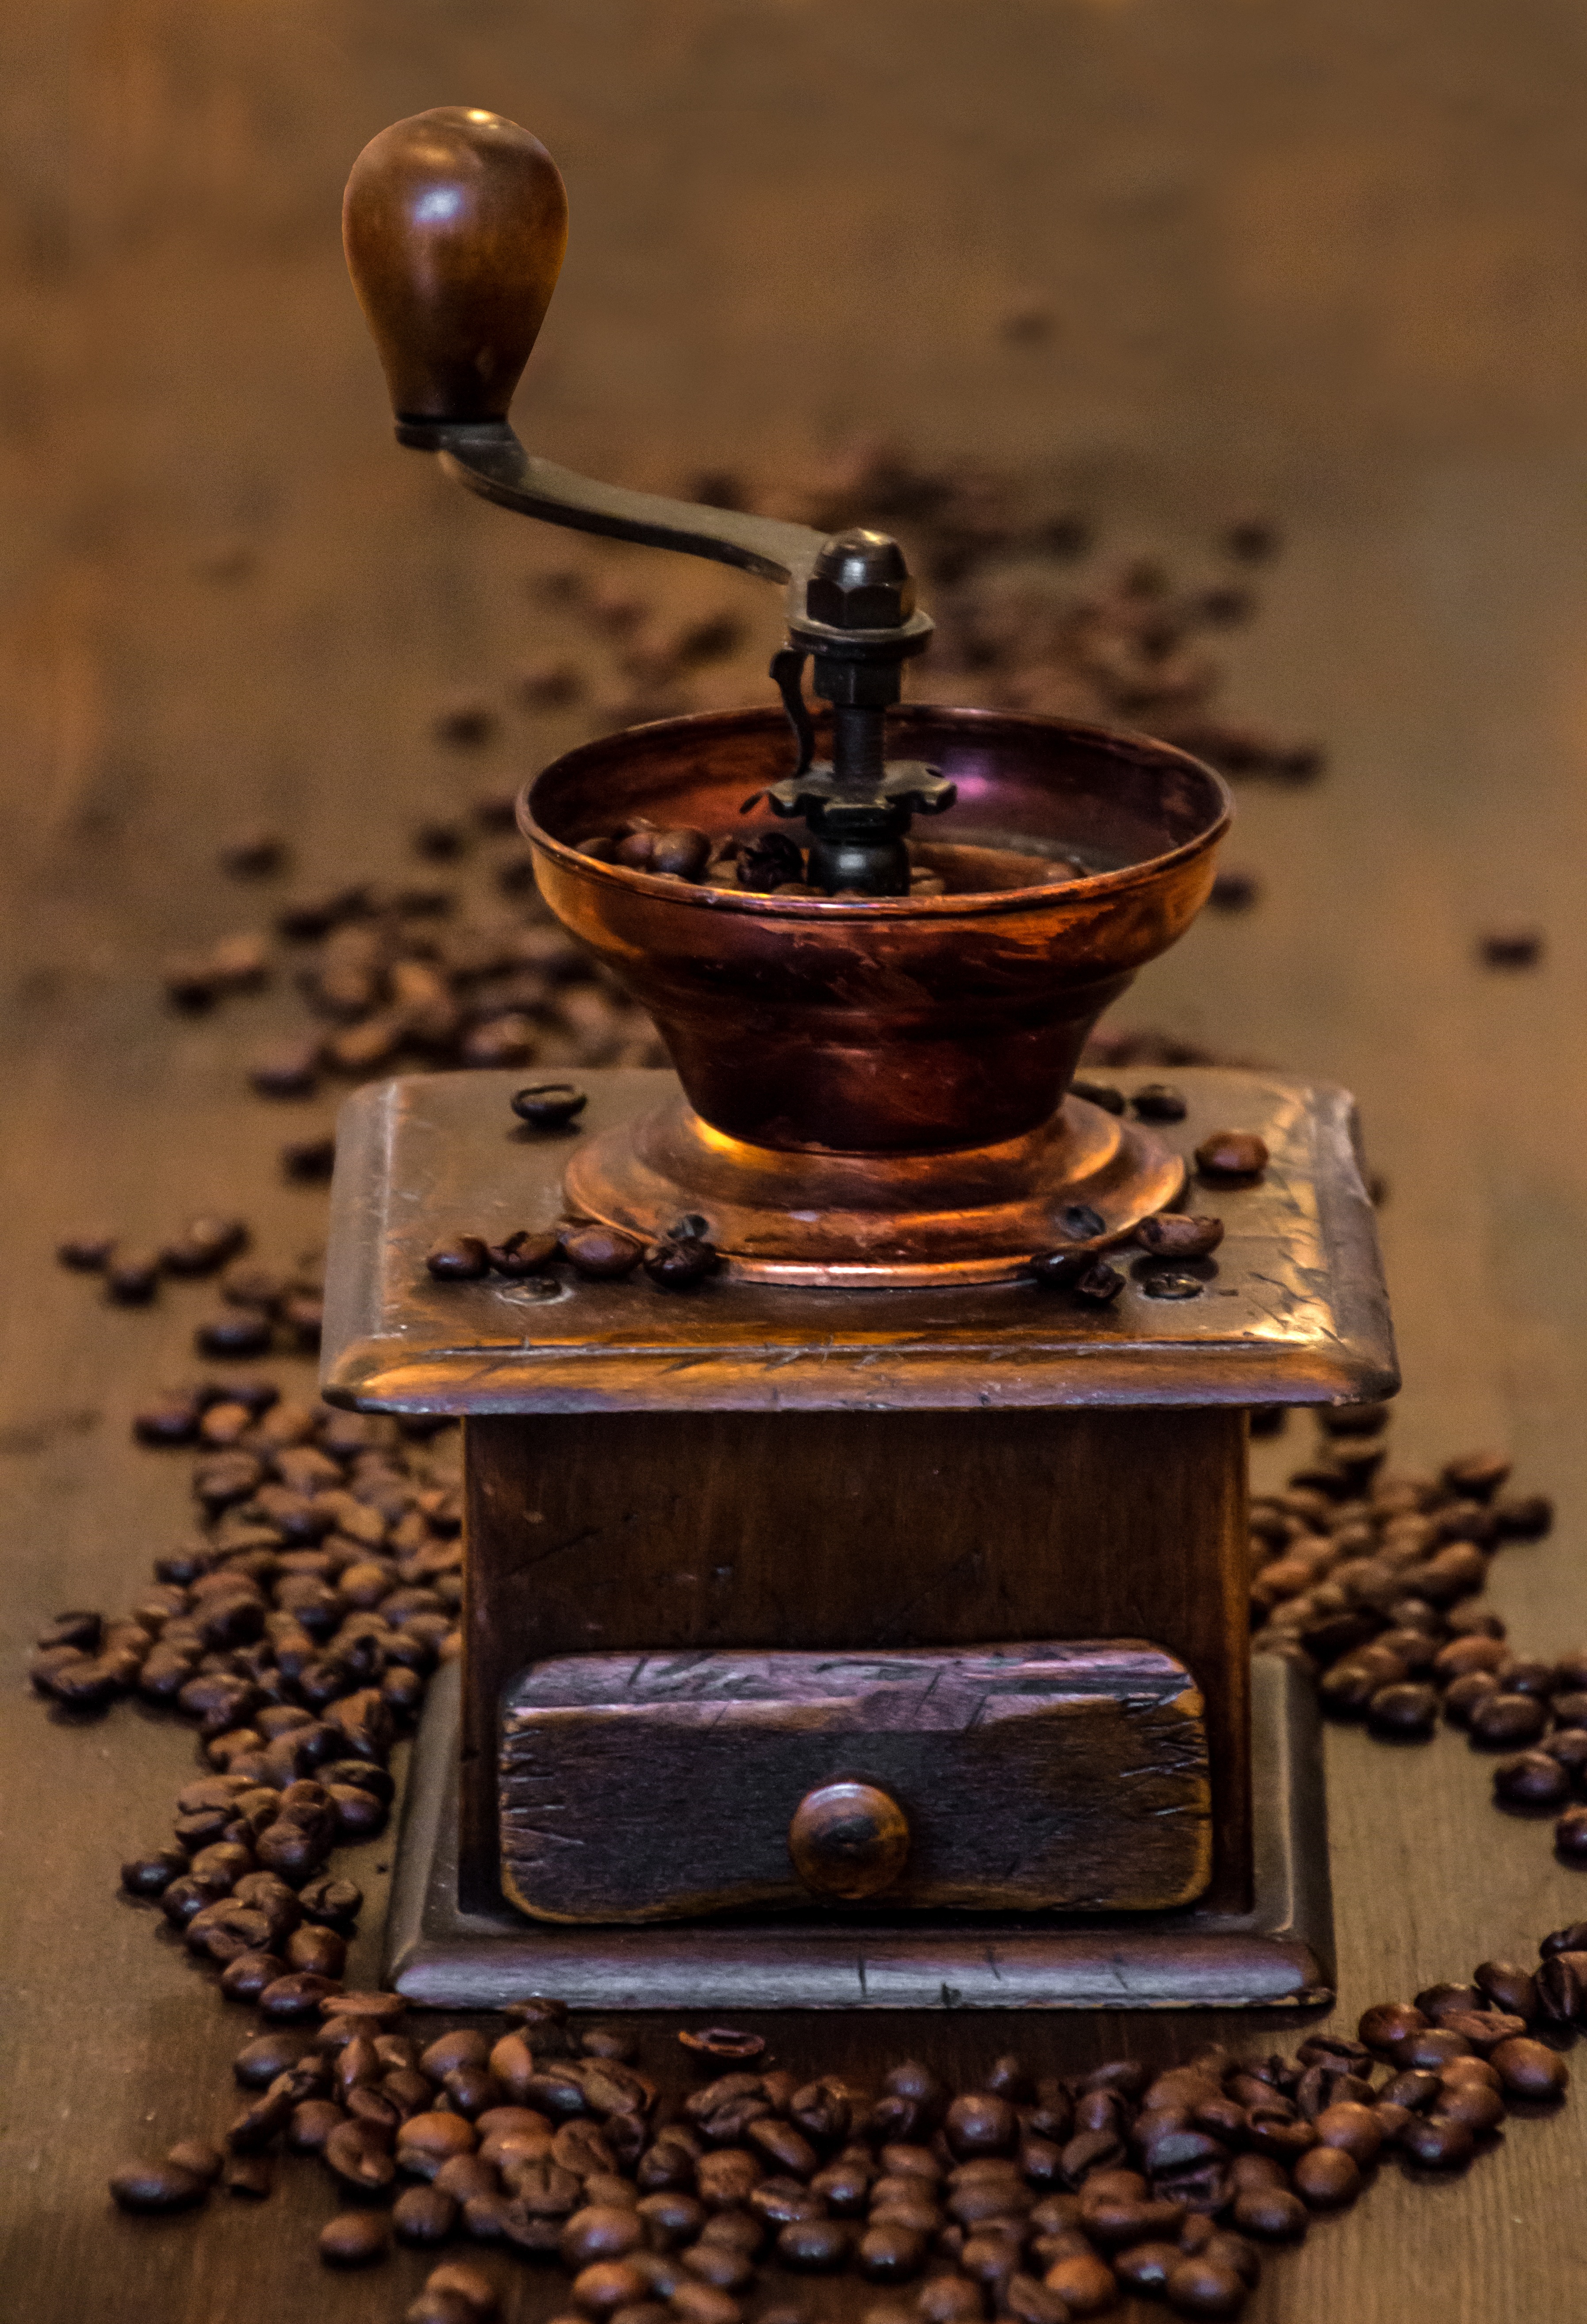
cafe, coffee, wood, antique, aroma, brown, drink, lighting, still life, caffeine, grinder, beans, coffee beans, coffee mugs, stimulant, old coffee grinder, coffee drink, italian coffee